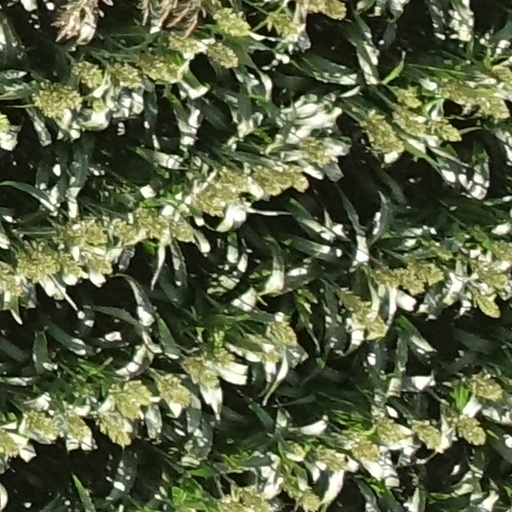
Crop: sorghum